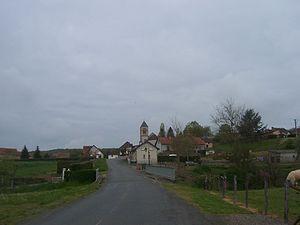
Perrigny-sur-Loire
Perrigny-sur-Loire est une commune française située dans le département de Saône-et-Loire en région Bourgogne-Franche-Comté.